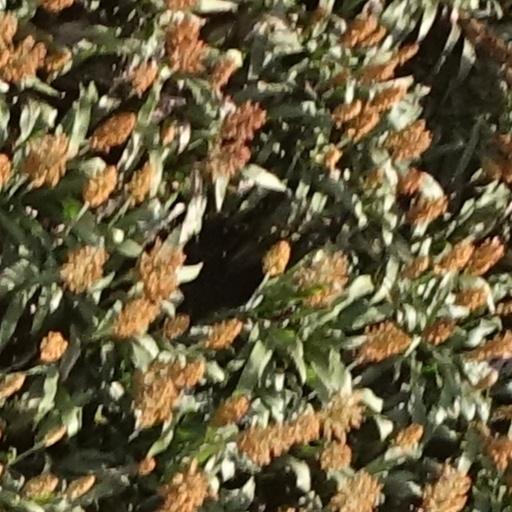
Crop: sorghum